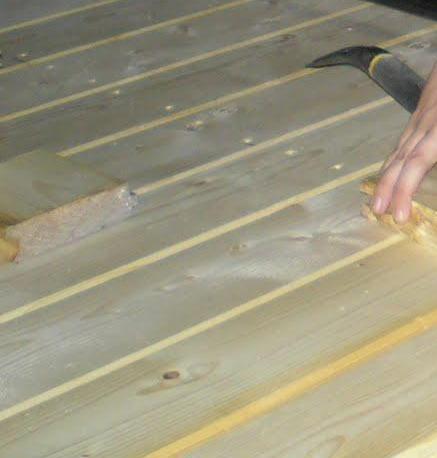
Texture: grooved